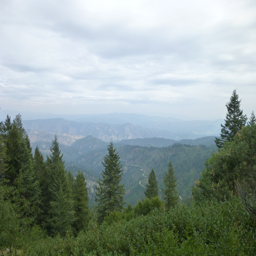
protected site on an overcast day .